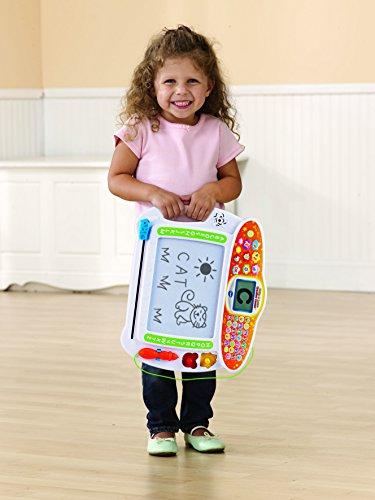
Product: VTech Write and Learn Creative Center
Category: Toys & Games | Kids' Electronics | Electronic Learning Toys
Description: Learning toy magnetic drawing board provides a fun way to get a head start on learning how to write with writing and drawing activities.
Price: $24.88
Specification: ProductDimensions:12.1x14.4x2.8inches|ItemWeight:2.7pounds|ShippingWeight:2.7pounds(Viewshippingratesandpolicies)|DomesticShipping:ItemcanbeshippedwithinU.S.|InternationalShipping:ThisitemcanbeshippedtoselectcountriesoutsideoftheU.S.LearnMore|ASIN:B00XUZH4LK|Itemmodelnumber:80-169300|Manufacturerrecommendedage:36months-6years|Batteries:2AAbatteriesrequired.(included)